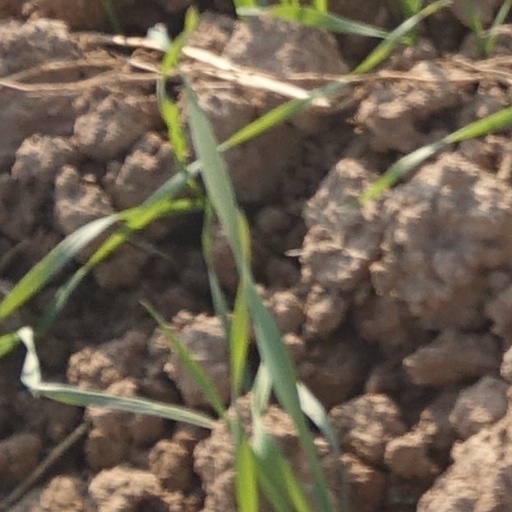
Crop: wheat